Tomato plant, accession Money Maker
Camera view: bottom (45 deg); turntable rotation: 240 degrees
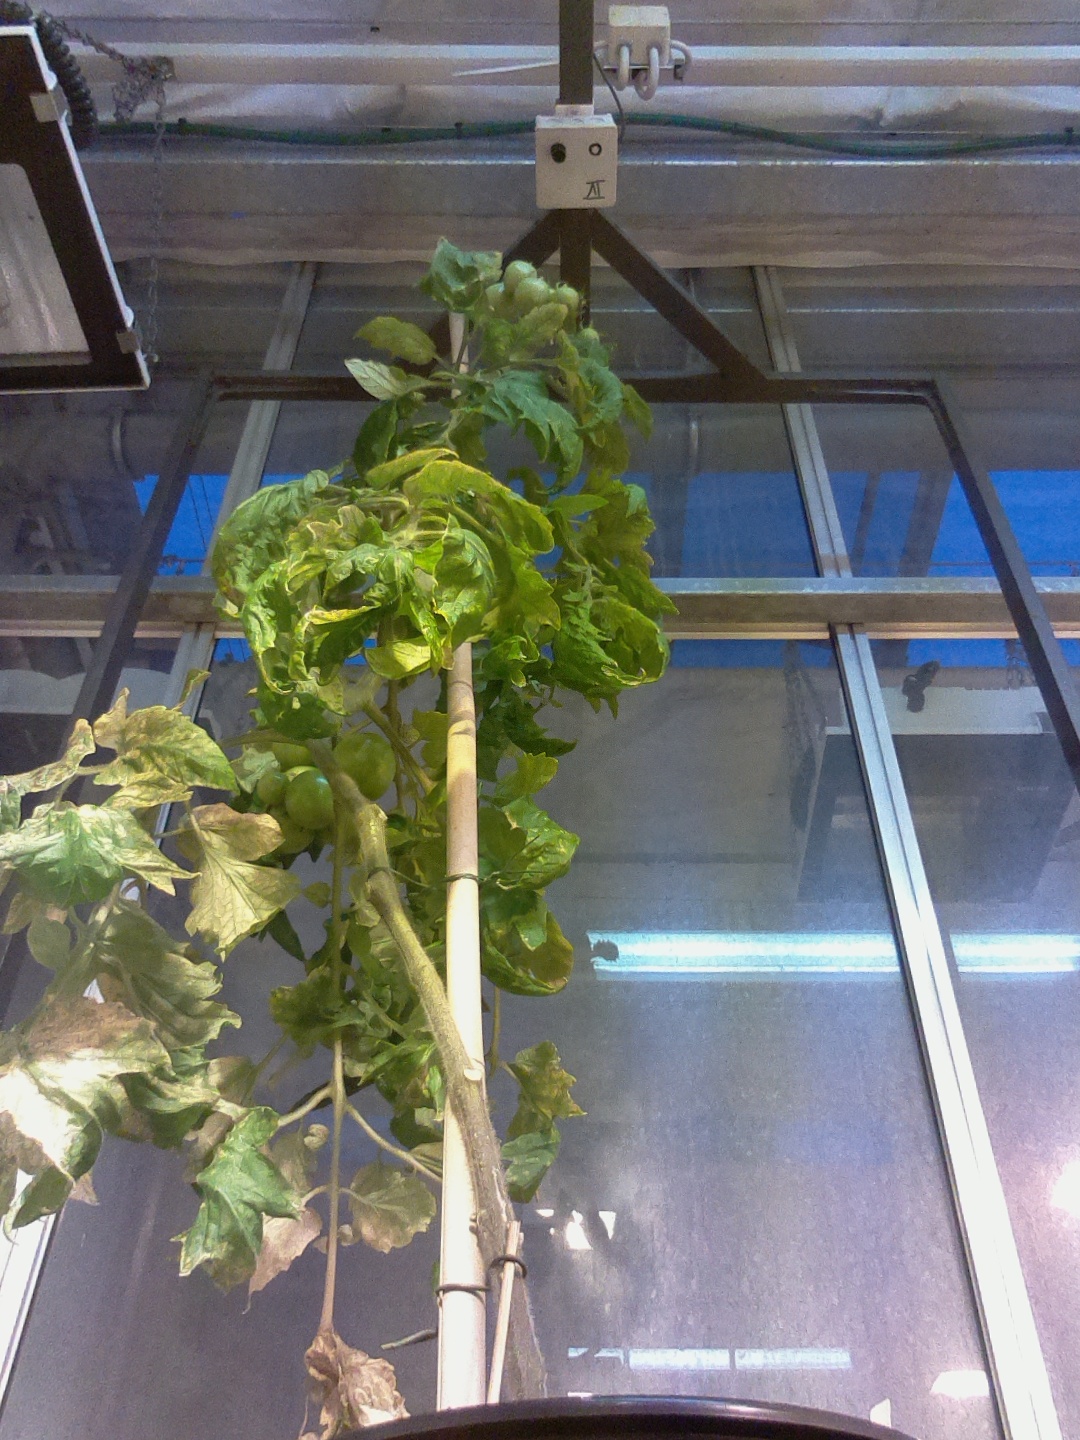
BBCH growth stage 76: 60%-70% of final fruit size